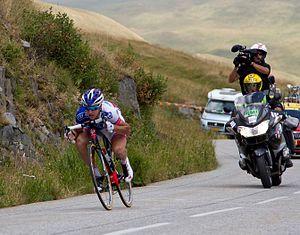
Le 16 avril est le 106ᵉ jour de l'année du calendrier grégorien, le 107ᵉ en cas d'année bissextile. Il reste 259 jours avant la fin de l'année.